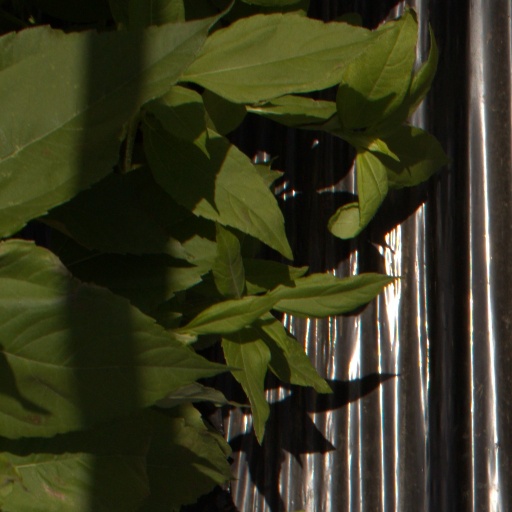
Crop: Jerusalem artichoke